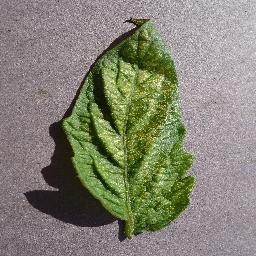
Label: Tomato___Spider_mites Two-spotted_spider_mite